Altitoxin

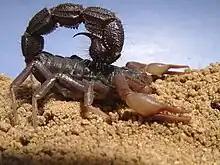
South African spitting scorpion "(Parabuthus transvaalicus)"

Altitoxin is secreted by the venom gland of the South African spitting (or fattail) scorpion "Parabuthus transvaalicus".